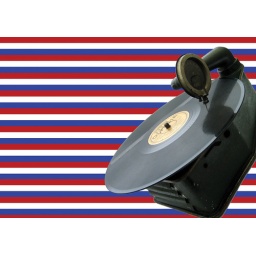
vinyl in the white house